Sidi El Houari

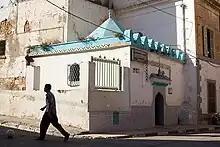
Mausoleum of Sidi El Houari in Oran

Sidi El Houari (1350 – 12 September 1439) was an Algerian imam whose real name was "Ben-Amar El Houari". He is the patron saint of the city of Oran in Algeria. The old quarter of Sidi El Houari in Oran is named after him.